National Forest Corporation

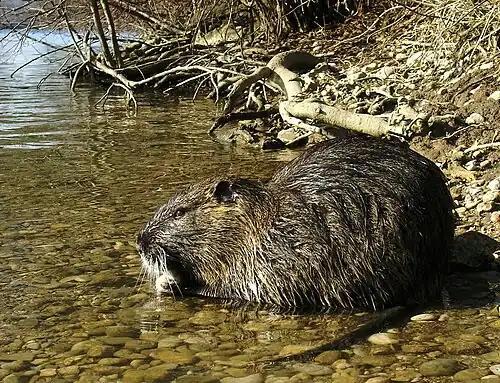
A Coypu, the CONAF mascot

CONAF was created on May 13, 1970 as the "Reforestation Corporation" or COREF (Corporación de Reforestación'). In 1972 it acquired its current powers, structure and name. In 1976 it adopted Forestín, a coypu, as its mascot.